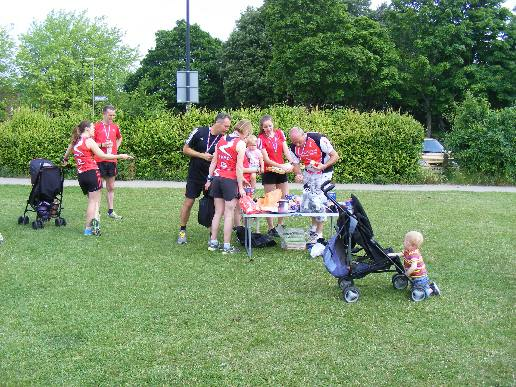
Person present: Yes